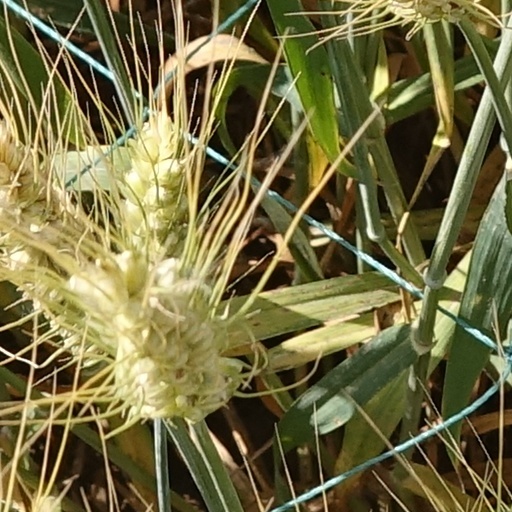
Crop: wheat